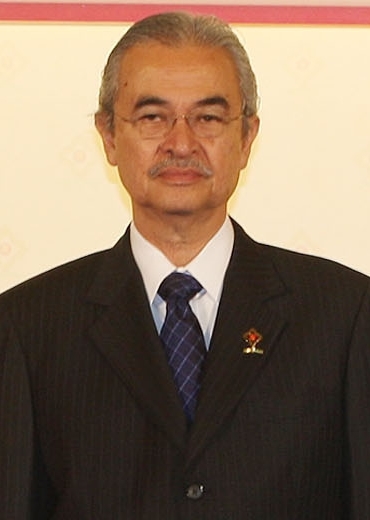
อับดุลละฮ์ อะฮ์มัด บาดาวี

| name = อับดุลละฮ์ อะฮ์มัด บาดาวี
| native_name = lang|ms|
| image = Abdullah Badawi official 2009.jpg
| office = นายกรัฐมนตรีมาเลเซีย คนที่ 5
| term_start = 31 ตุลาคม พ.ศ. 2546
| term_end = 3 เมษายน พ.ศ. 2552
| predecessor = มาฮาดีร์ บิน โมฮามัด|มาฮาดีร์ โมฮามัด
| successor = นาจิบ ราซัก
|monarch = สมเด็จพระราชาธิบดีตวนกู ซัยยิด ซีรอญุดดีน สมเด็จพระราชาธิบดีสุลต่าน มีซาน ไซนัล อาบิดีน
| birth_place = บายันเลอปัซ รัฐปีนัง|ปีนัง นิคมช่องแคบ
| party = พรรคอัมโน
| spouse = เอนดน มะห์มูด|เอนดน มะห์มูด อัมบะก์ (เสียชีวิต) จีน อับดุลละห์|จีน ดันเกอร์
| children = กามาลุดดิน อับดุลละฮ์ โนรี อับดุลละฮ์
| religion = ศาสนาอิสลาม
| title = ได้รับเกียรติเป็นnobold|บิดาแห่งการพัฒนาทุนมนุษย์"Bapa Pembangunan Modal Insan"small|lang|ms|
|
ตุน ดาโตะก์ ซรี ฮาจี อับดุลละฮ์ บิน ฮาจี อะฮ์มัด บาดาวี (, ; 26 พฤศจิกายน พ.ศ. 2482 - ) เป็นอดีตนายกรัฐมนตรีประเทศมาเลเซีย รับตำแหน่งต่อจากมาฮาดีร์ บิน โมฮามัด เมื่อ 1 พฤศจิกายน พ.ศ. 2546 เป็นผู้นำพรรคอัมโนคนที่ 6 และกลุ่มพรรคแนวร่วมแห่งชาติ Barison Nasional (BN) และชนะการเลือกตั้งเมื่อ 21 มีนาคม พ.ศ. 2547
== ประวัติ ==
อับดุลละฮ์ อะฮ์มัด บาดาวี เกิดในเมืองบายันเลอปัซ รัฐปีนัง ในครอบครัวเคร่งครัดในศาสนา บิดาของนายบาดาวีเป็นคนที่เคร่งครัดในศาสนามาก และเป็นสมาชิกพรรคอัมโน ส่วนปู่ของเขาคือชีคอับดุลละฮ์ บาดาวี ฟาฮิม ซึ่งมีเชื้อสายอาหรับNoor, Elina, Noor, Ismail, "Pak Lah: A Sense of Accountability–An Insight Into Effective Stewardship", Utusan Publications & Distributors, 2003, ISBN 9676114928 ซึ่งเป็นผู้ก่อตั้งฮิสบูลมุสลิมีน (Hizbul Muslimin) หรือที่รู้จักในปัจจุบันในนามพรรคพาส (PAS) ปู่ของเขามีชื่อเสียงในการต่อสู้เพื่อเอกราช และเป็นผู้นำศาสนาคนแรกของปีนังก่อนได้รับเอกราช ส่วนตาของเขามีนามว่า ฮา ซูเฉียง (Ha Su-chiang) หรือรู้จักกันว่า ฮัสซัน (Hassan) เป็นหุย|ชาวจีนมุสลิมที่อพยพมาจากเมืองซานย่า ในมณฑลไหหลำAsia Future Shock: Business Crisis and Opportunity in the Coming Years, Michael Backman, Palgrave Macmillan, 2008, ISBN 0230006779, pg 133
อับดุลละฮ์ อะฮ์มัด บาดาวี ได้ศึกษาจากโรงเรียนมัธยมบูกิต เมอร์ตายัม (Bukit Mertajam High School) หลังจากที่ล้มเหลวในการสมัครเข้าในเส้นทางที่เขาเลือกคือเศรษฐศาสตร์ บาดาวีได้ปริญญาตรีจากสาขาศิลปะ ในอิสลามศึกษา จากมหาวิทยาลัยมาลายา ใน ค.ศ. 1964
== ชีวิตส่วนตัว ==
ไฟล์:Badawi+wife01.jpg|thumb|นายกบาดาวีและภรรยา ในงาน LAMAN2008
ภรรยาคนแรกของนายอับดุลละฮ์ คือ เอนดน มะห์มูด|นางเอนดน มะห์มุด อัมบะก์ (Endon Mahmood Ambak) ซึ่งเป็นชาวมลายูเชื้อสายญี่ปุ่น ทั้งสองมีบุตรธิดาด้วยกันสองคน คนแรกเป็นชายชื่อ กามาลุดดิน อับดุลละฮ์ คนที่สองเป็นหญิงชื่อโนรี อับดุลละฮ์ ซึ่งภายหลังนางเอนดน มะห์มุด อัมบะก์ได้เสียชีวิตด้วยโรคมะเร็งทรวงอกในเดือนตุลาคม พ.ศ. 2548
และต่อมาอับดุลละฮ์ อะฮ์มัด บาดาวีได้แต่งงานใหม่กับจีน อับดุลละห์|นางจีน ดันเกอร์ อดีตน้องสะใภ้ของภรรยาเขา ซึ่งเป็นชาวมลายูเชื้อสายโปรตุเกส เมื่อวันที่ 6 มิถุนายน พ.ศ. 2550 นายกฯมาเลย์สละโสดแต่งงานใหม่
== อ้างอิง ==
หมวดหมู่:นักการเมืองมาเลเซีย
หมวดหมู่:ชาวมาเลเซียเชื้อสายจีน
หมวดหมู่:ชาวมาเลเซียเชื้อสายเยเมน
หมวดหมู่:ชาวมาเลเซียเชื้อสายอาหรับ
หมวดหมู่:ชาวมาเลเซียเชื้อสายมลายู
หมวดหมู่:นายกรัฐมนตรีมาเลเซีย
หมวดหมู่:บุคคลจากรัฐปีนัง
หมวดหมู่:ศิษย์เก่าจากมหาวิทยาลัยมาลายา